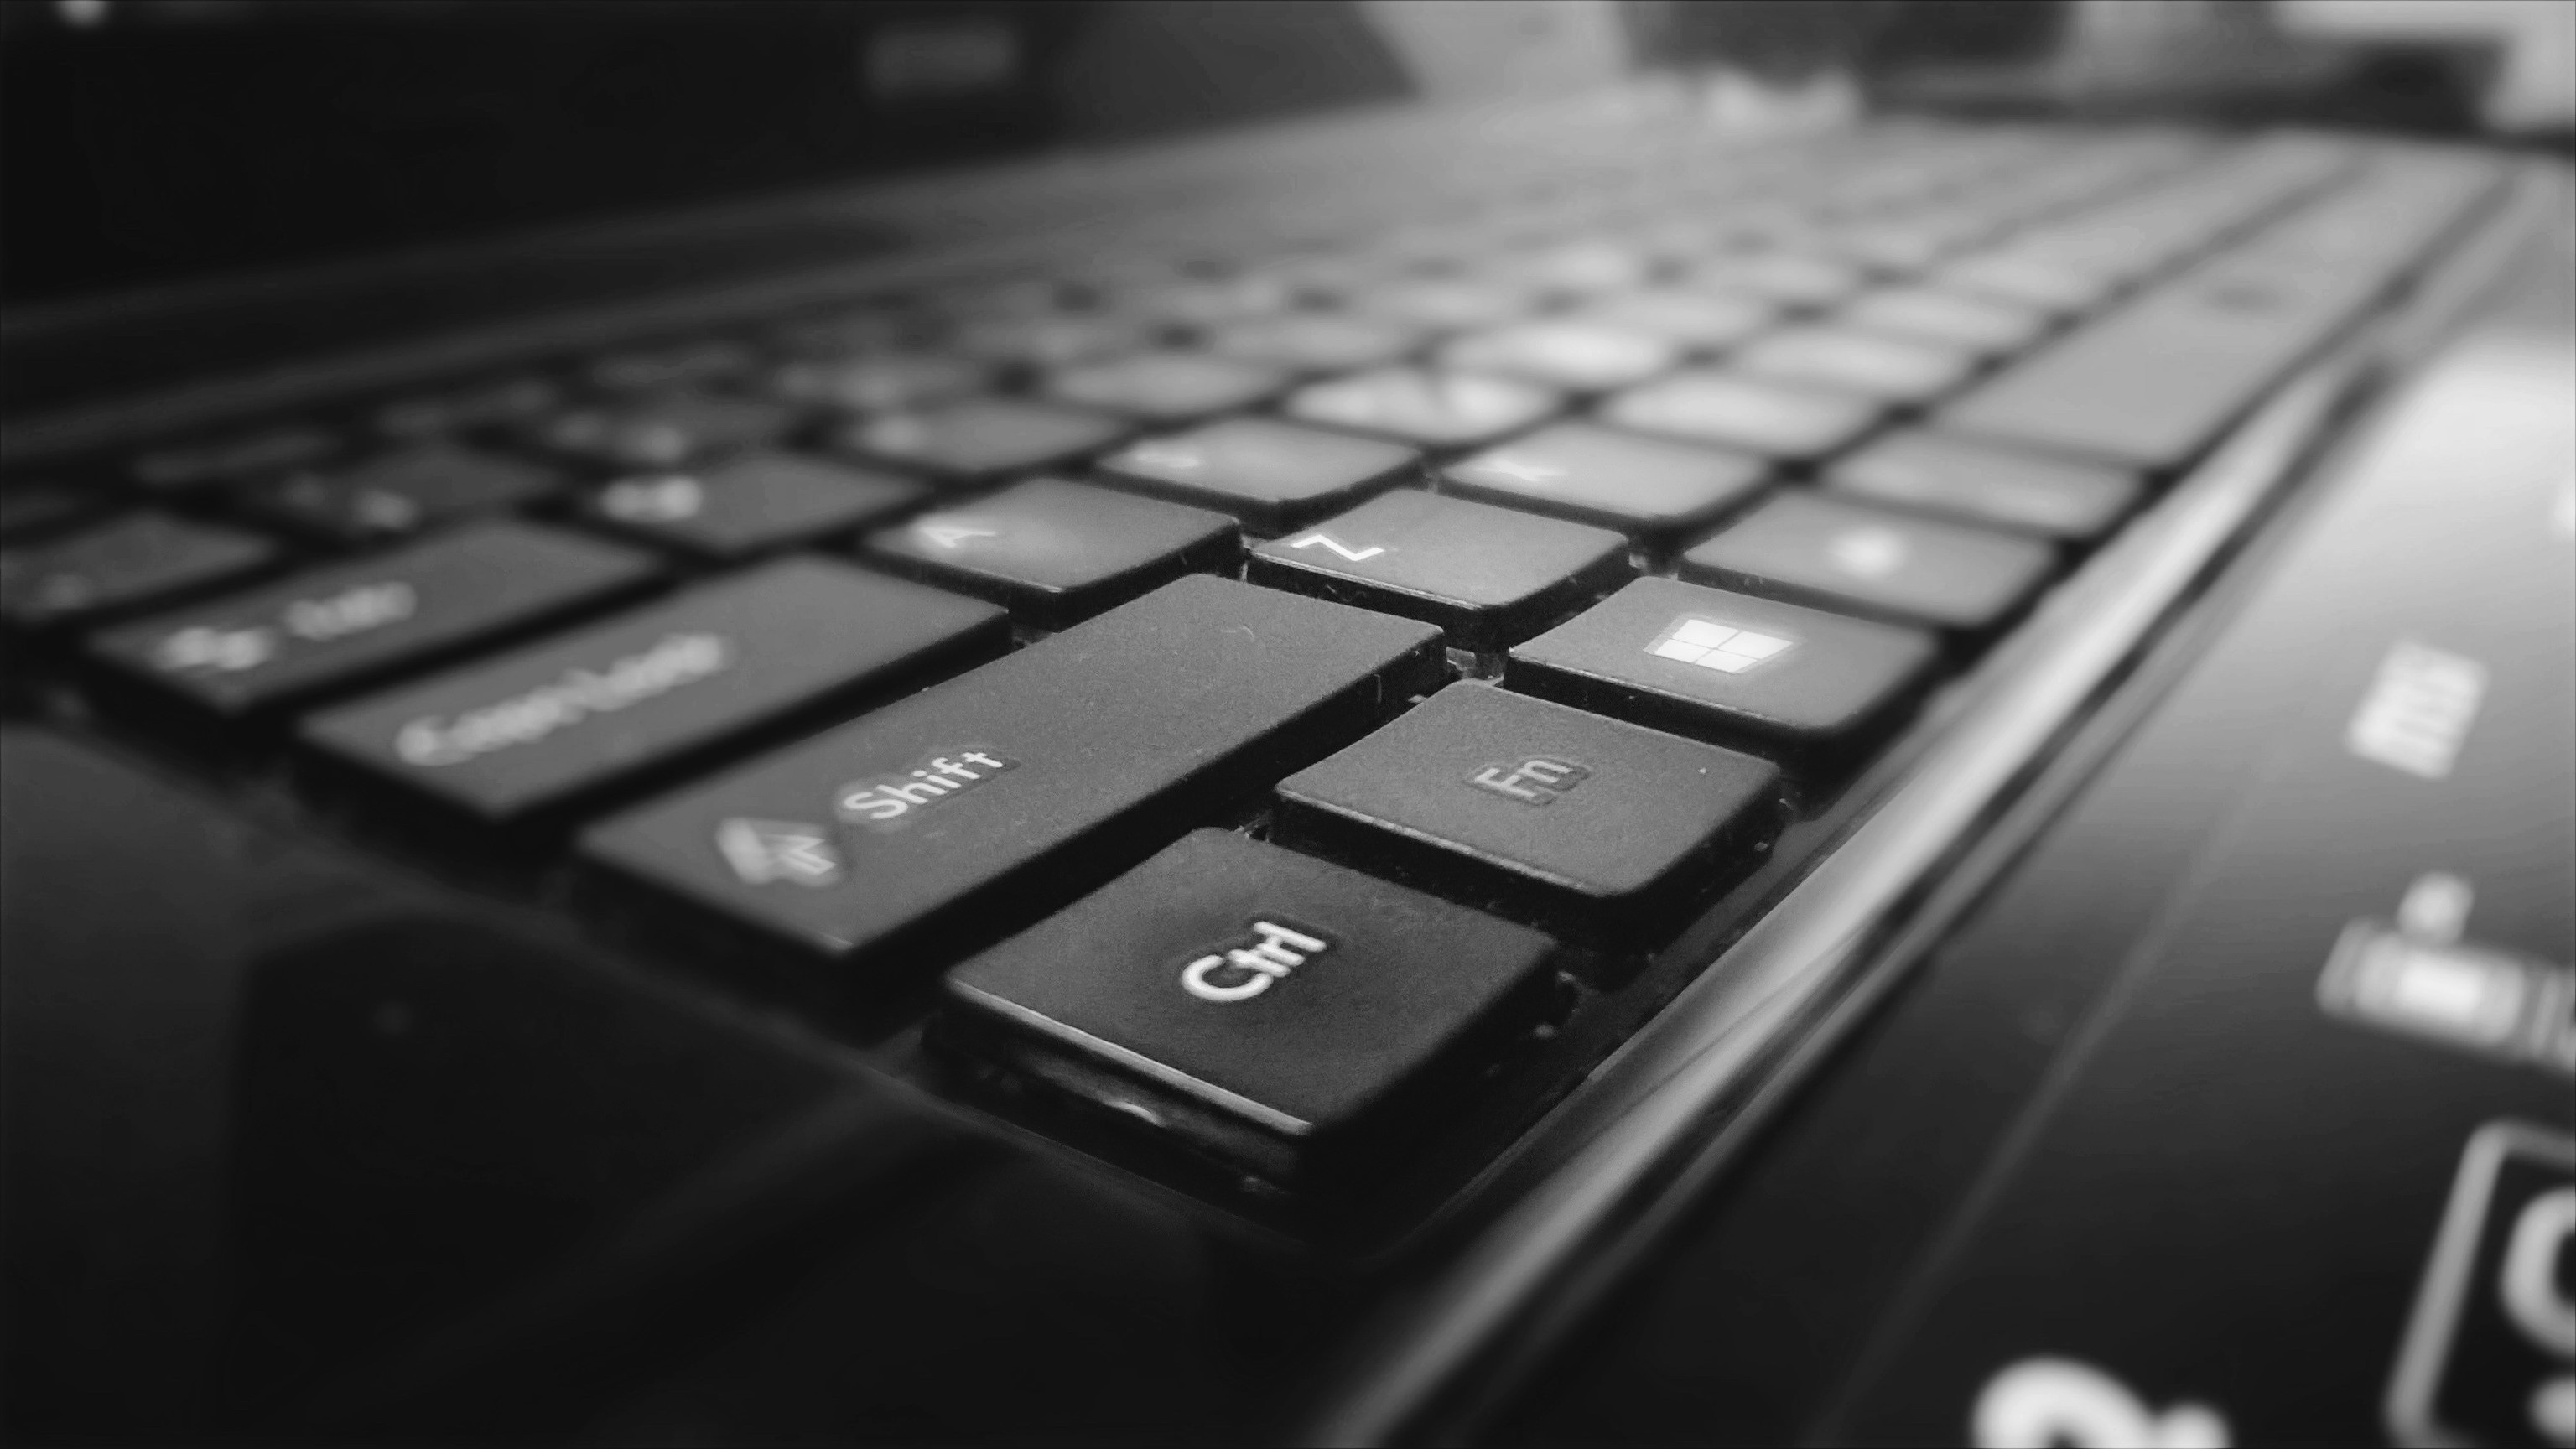
laptop, black and white, technology, black, monochrome, multimedia, computer keyboard, monochrome photography, electronic device, computer hardware, musical keyboard